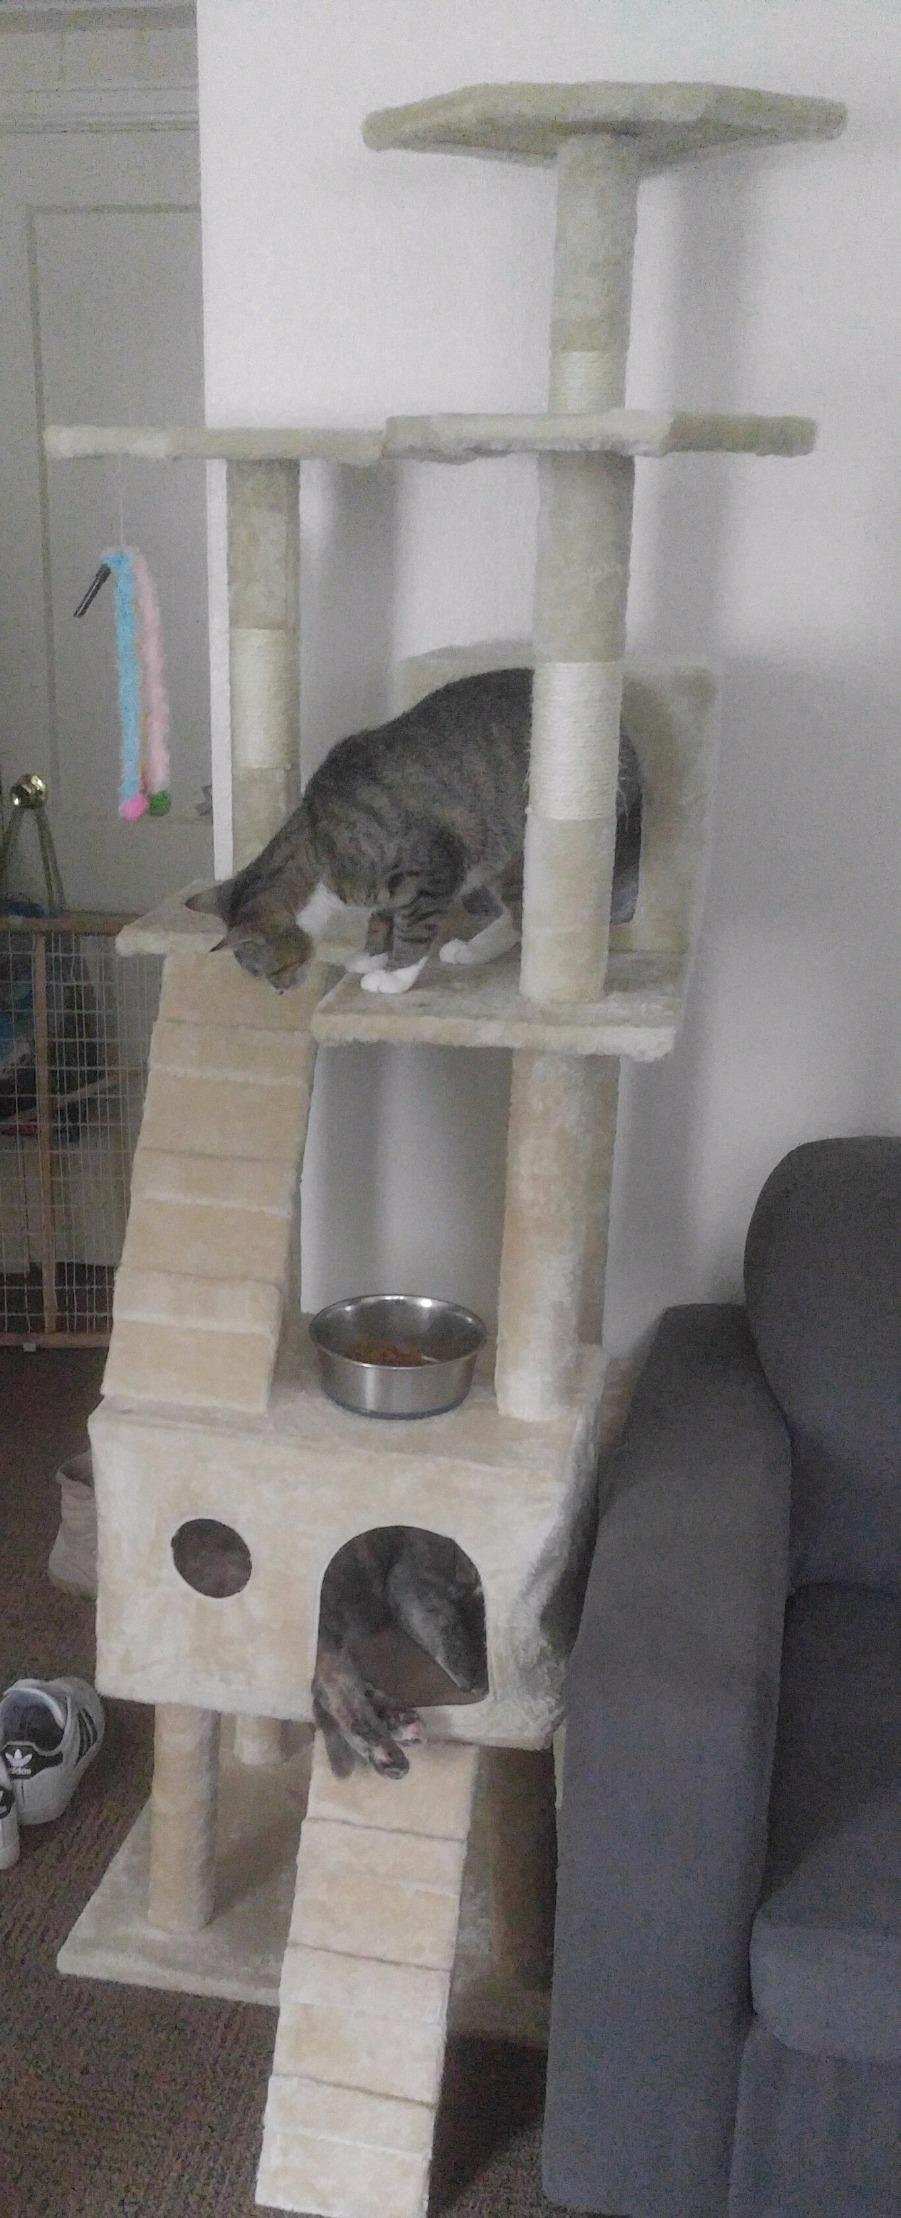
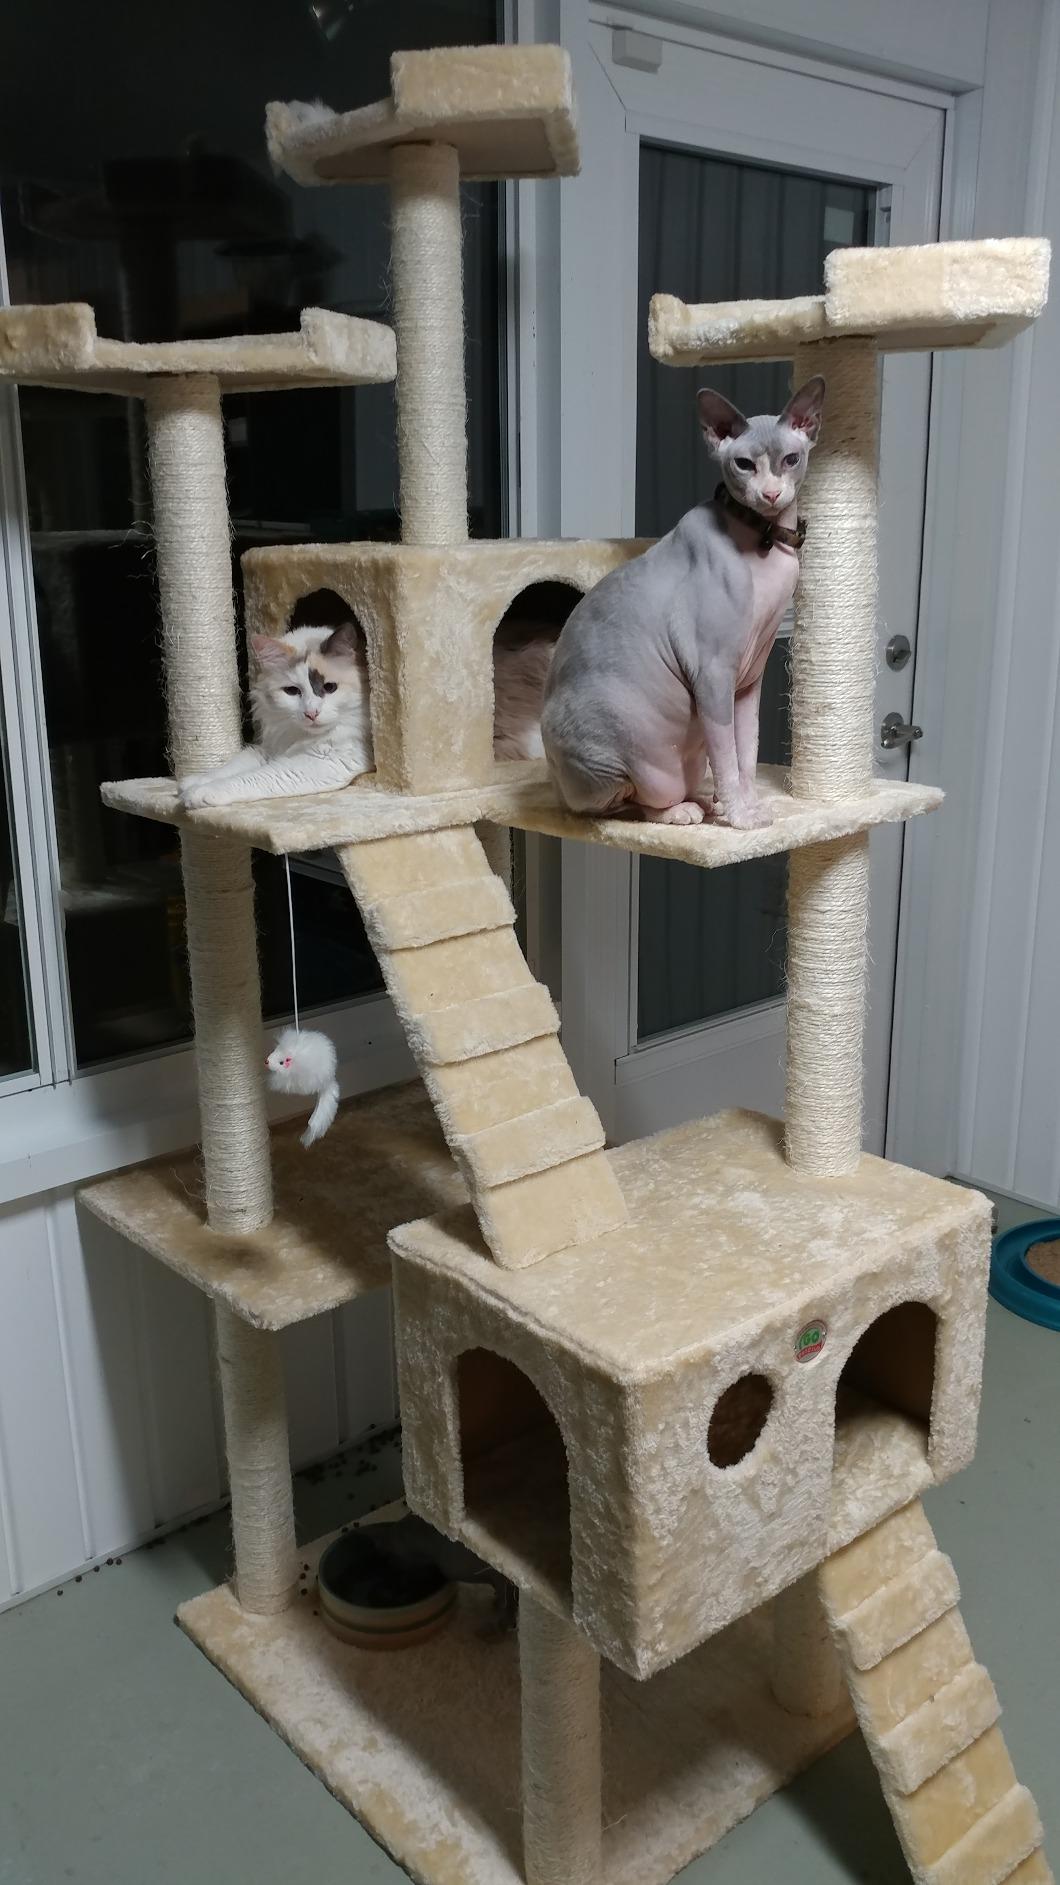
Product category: items_cat tree
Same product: yes